Bolat Raimbekov

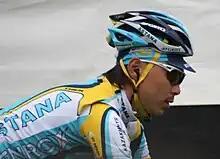
Bolat Raimbekov at 2009 Tour of Flanders

Bolat Raimbekov (born 25 December 1986) is a Kazakhstani road bicycle racer, last for of the UCI ProTour.